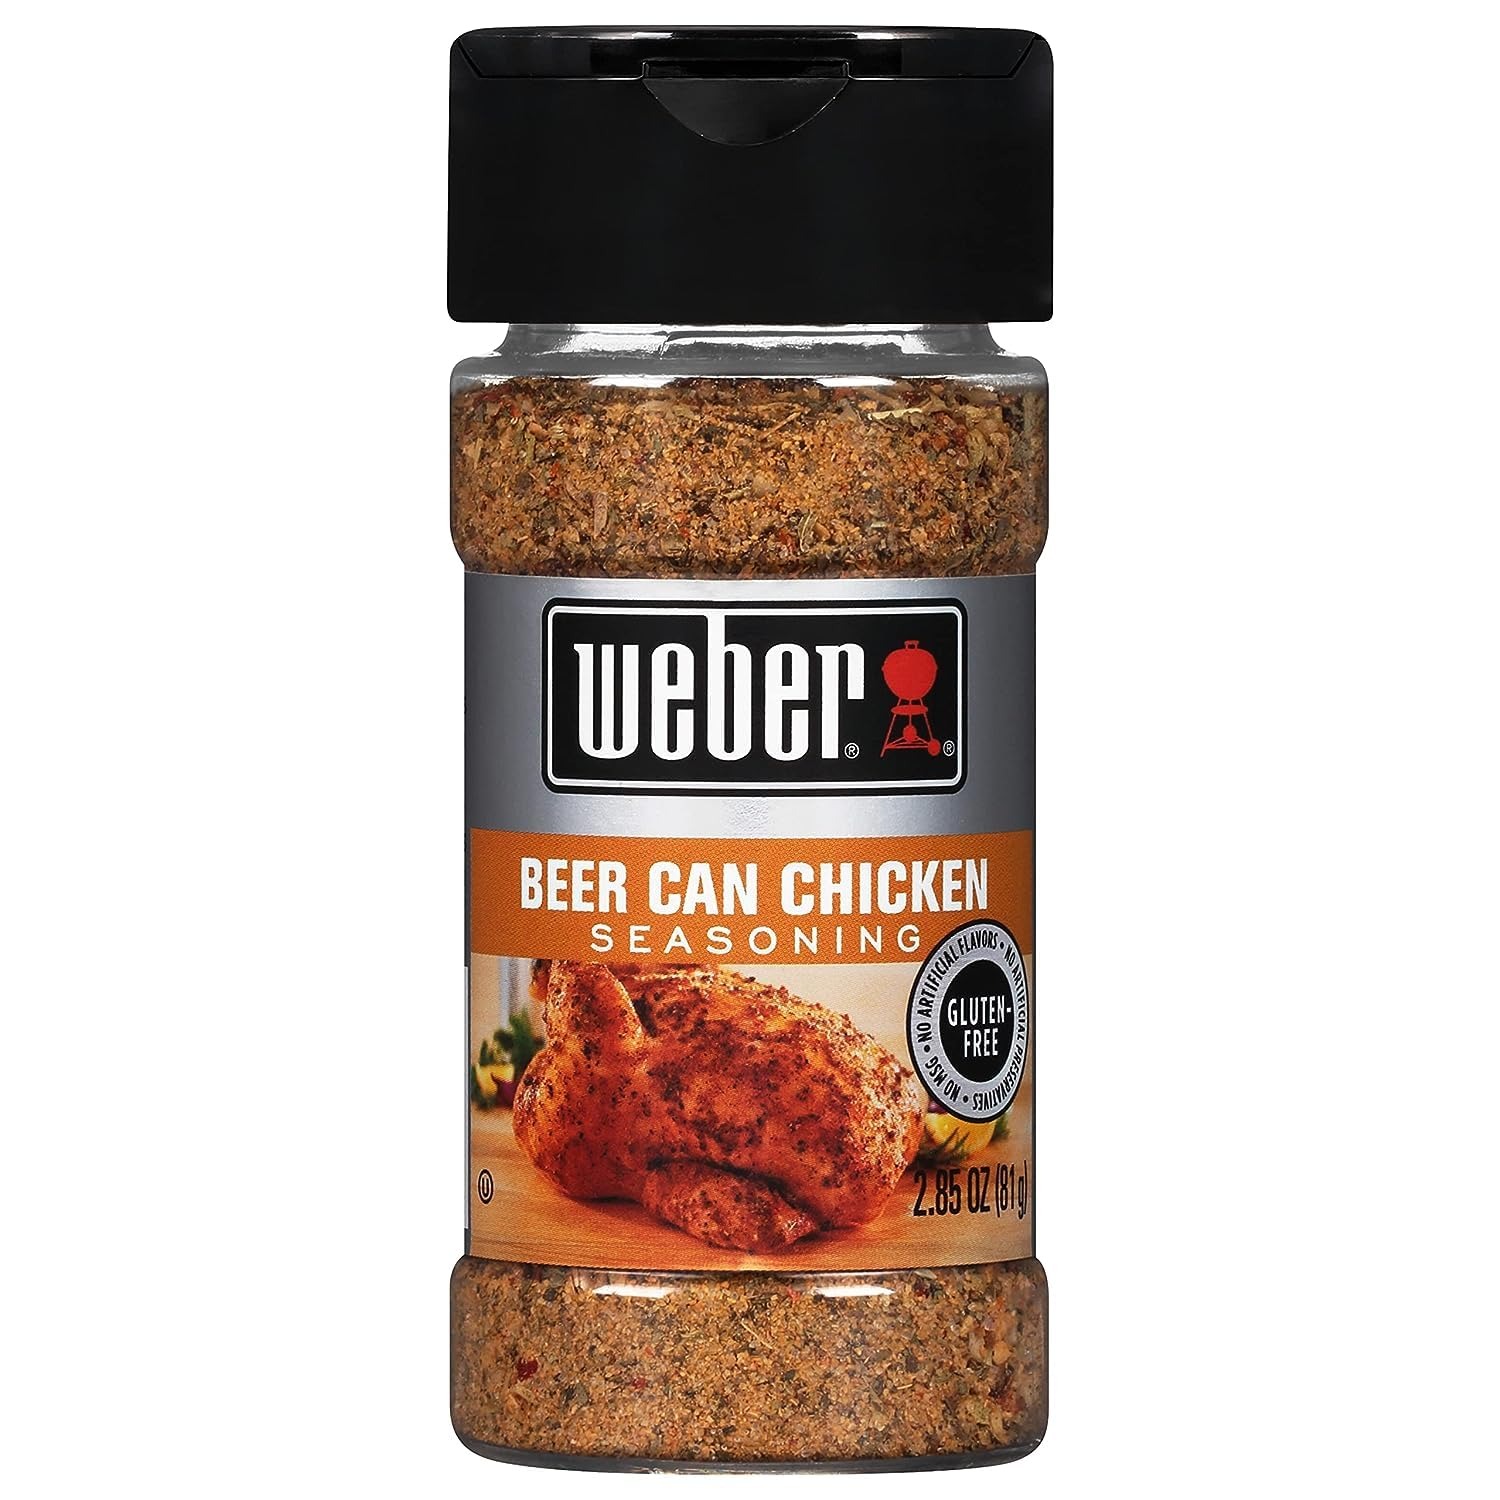
Item Name: Weber Seasoning, Beer Can Chicken, 2.85 Ounce Jar (3 Pack)
Bullet Point 1: Beer Can Chicken Flavor: Specially crafted to enhance the taste of beer can chicken.
Bullet Point 2: Versatile Use: Great on chicken breasts, pork, and fish
Bullet Point 3: Gluten-Free: Safe for those with gluten sensitivities.
Bullet Point 4: Compact Size: Each jar contains 2.85 ounces of seasoning.
Bullet Point 5: Convenient Pack: Includes three jars, totaling 8.55 ounces of seasoning.
Product Description: Elevate your grilling experience with Weber Seasoning Beer Can Chicken, a delicious blend of spices that brings out the best in your chicken dishes. This 3-pack of 2.85-ounce jars is perfect for adding a flavorful twist to your meals. The seasoning is gluten-free, making it a suitable choice for those with dietary restrictions. Ideal for beer can chicken, this versatile blend also works well on chicken breasts, pork, and even fish. With its compact jar size, it is easy to store and use whenever you're ready to grill.
Value: 8.55
Unit: Ounce

Price: 10.57